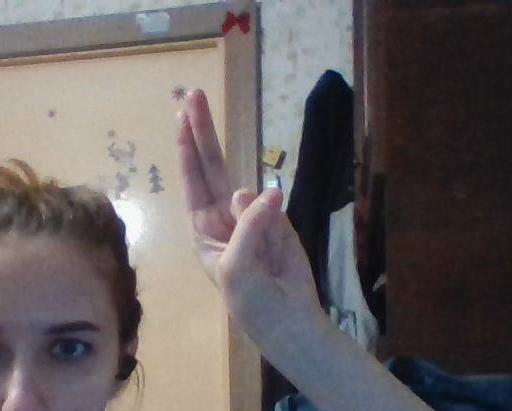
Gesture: two_up